Alpine föhn

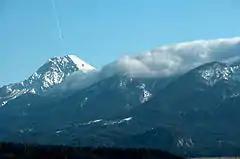
Clouds during a "Jauk" (south föhn) over the Carinthian Karawanks

A considerable proportion of föhn days are not accompanied by any precipitation south of the Alpine chain, so that the thermodynamic föhn theory does not explain the warm air of the Alpine föhn. The föhn phenomenon on the northern side of the Alps can, however, be explained by the fact that the air which is detectable as a föhn in the northern Alpine valleys does not come from the southern foot of the Alps, but from higher up; the windward air beneath it forms a layer of stable air and is prevented from crossing the barrier. Through the deeply incised Alpine passes, some of this relatively cool, trapped windward air reaches the north as a moderate föhn.